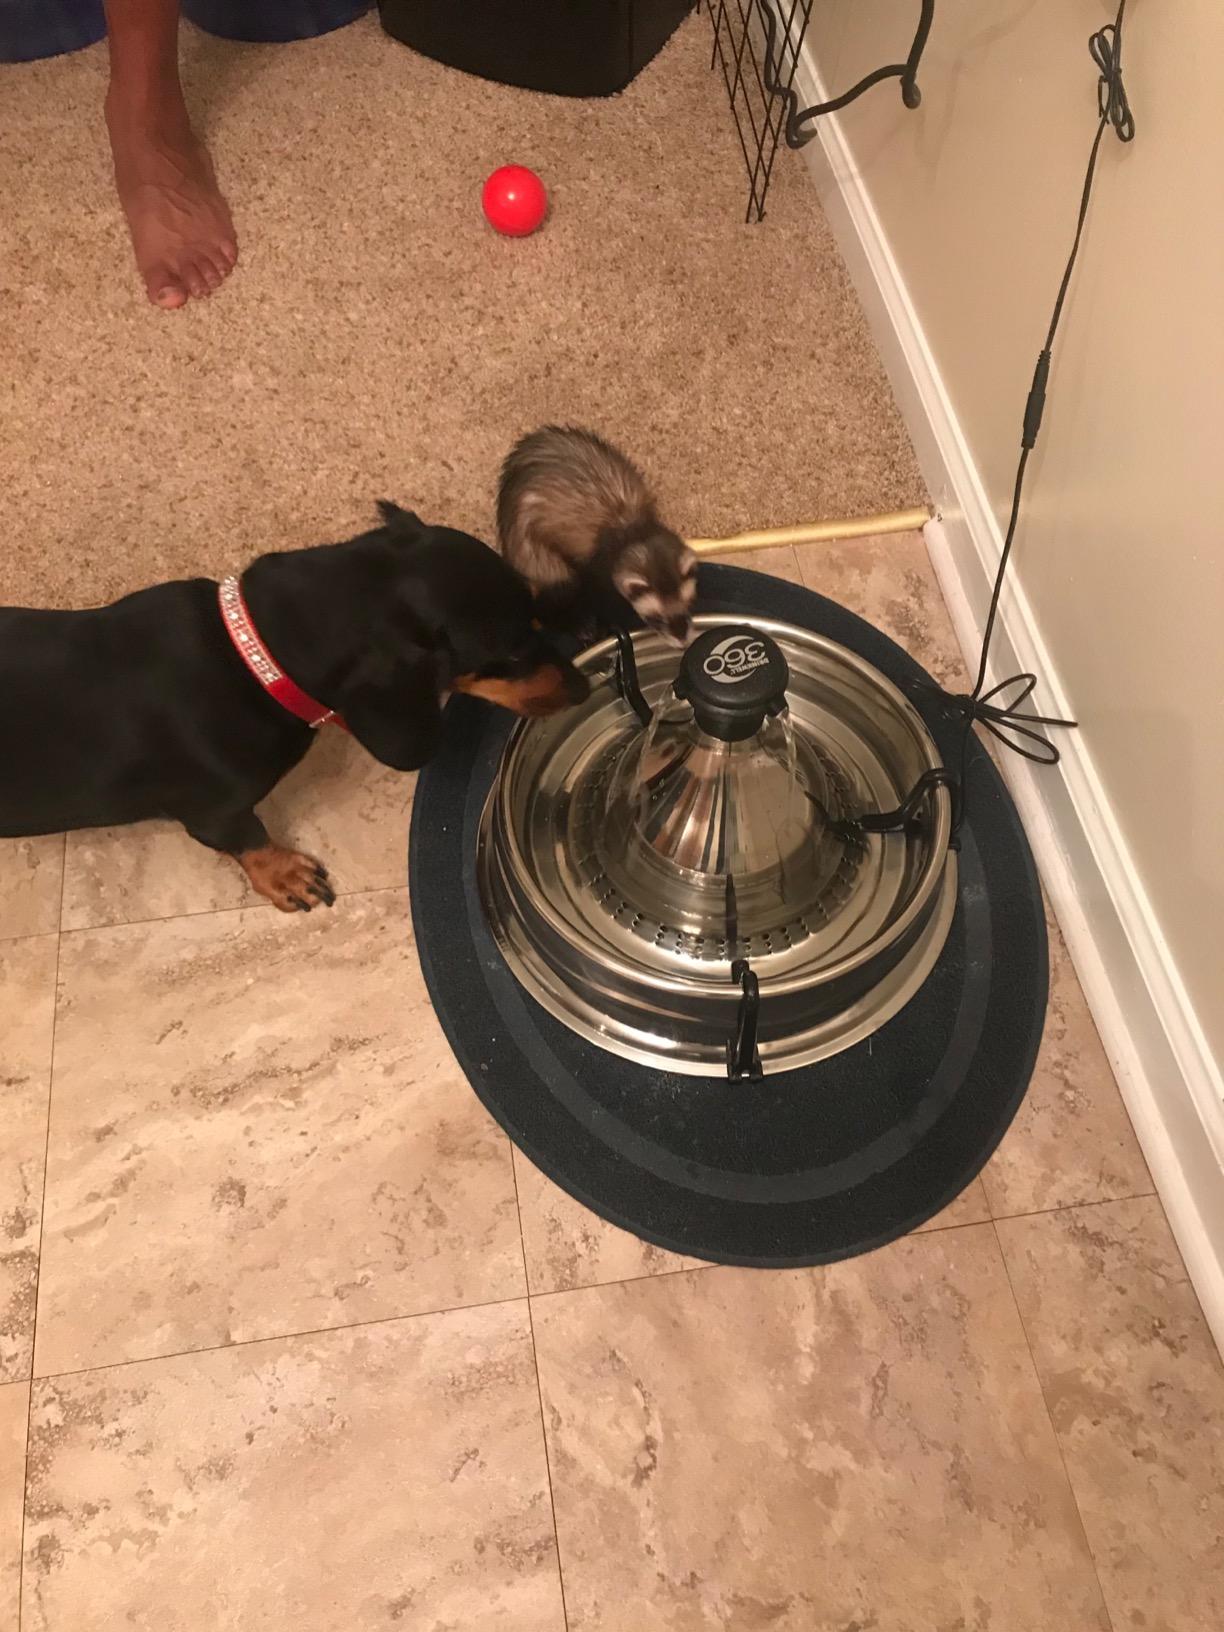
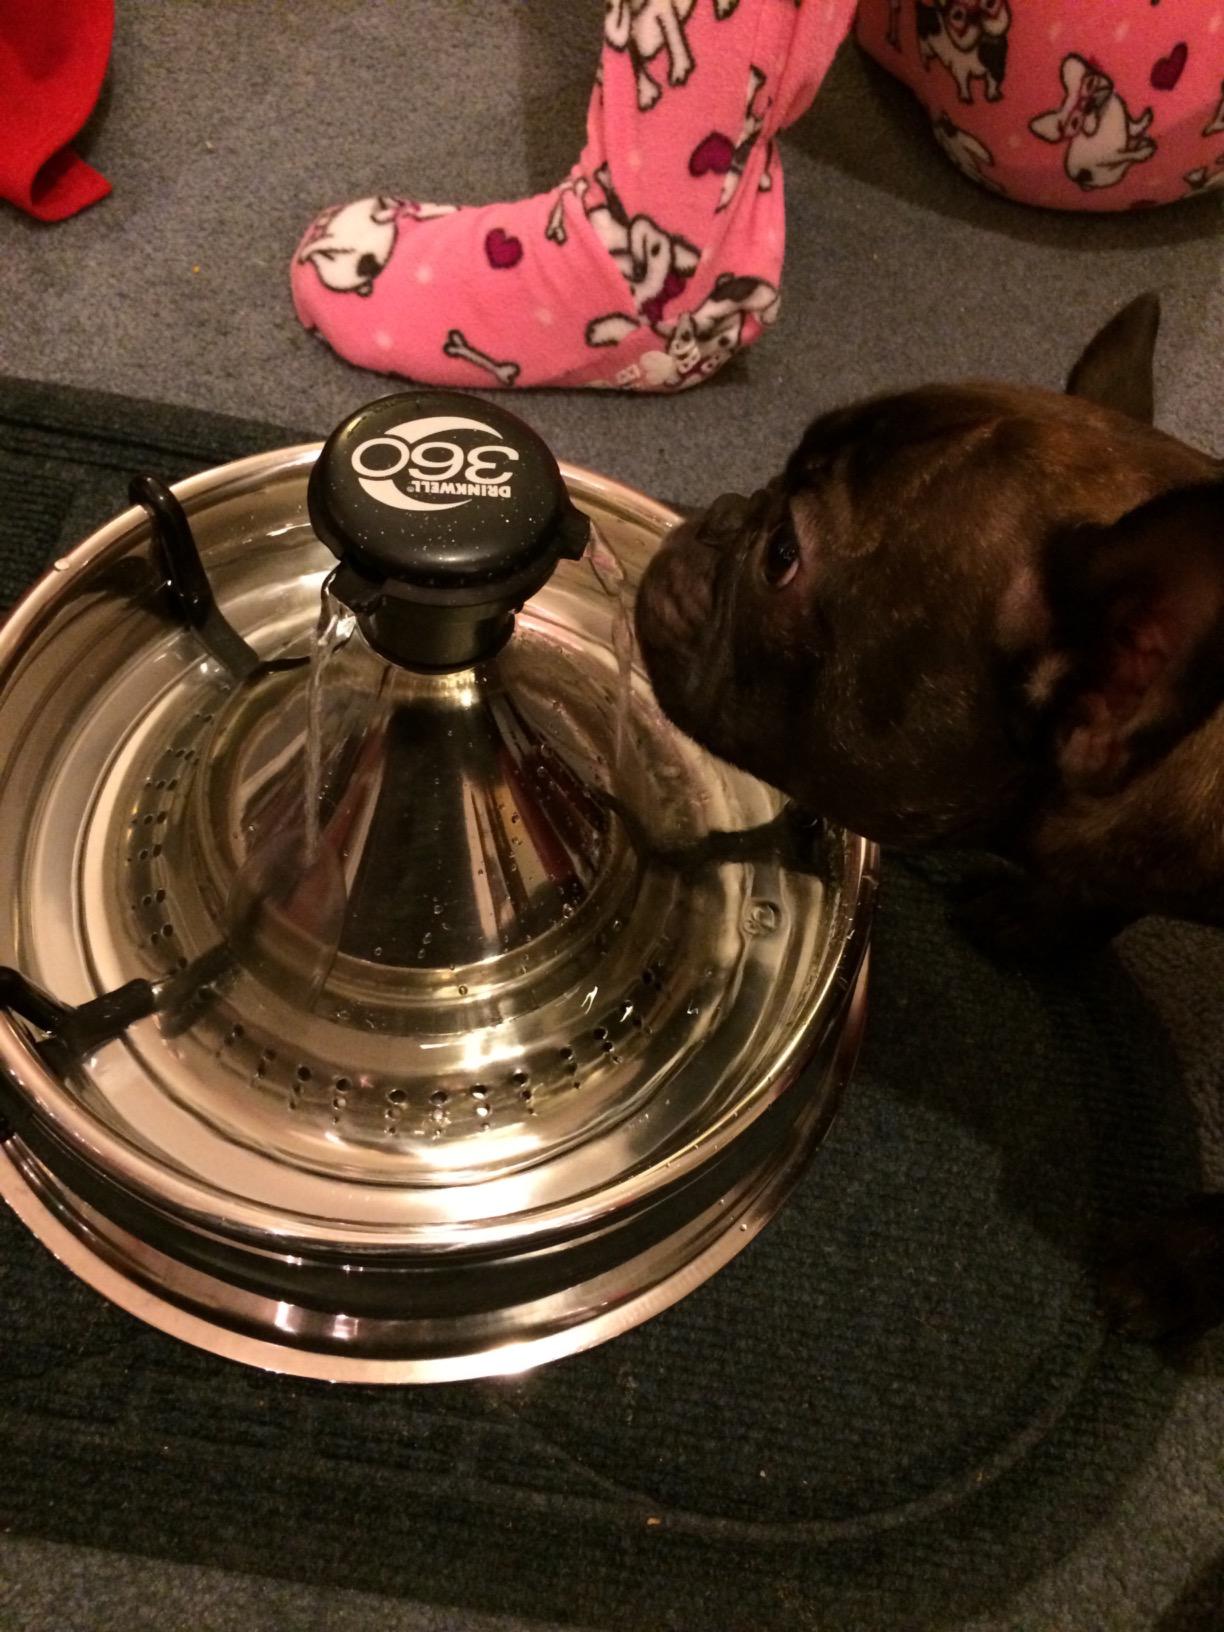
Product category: items_bowl
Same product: yes